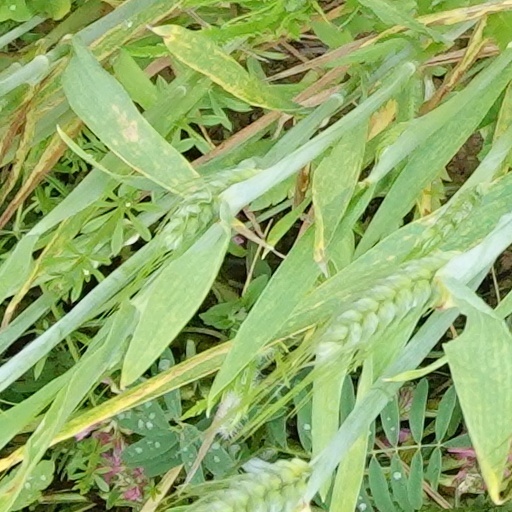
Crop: wheat